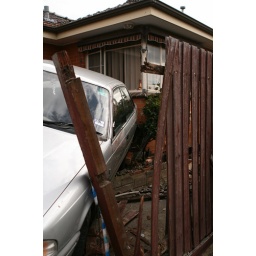
My neighbour somehow put the car in reverse and end up going through the brick fence and over the veranda fence...